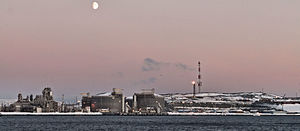
Melkøya
Gasterminalen på Melkøya
Melkøya er en ø ud for Hammerfest i Troms og Finnmark fylke i Norge.